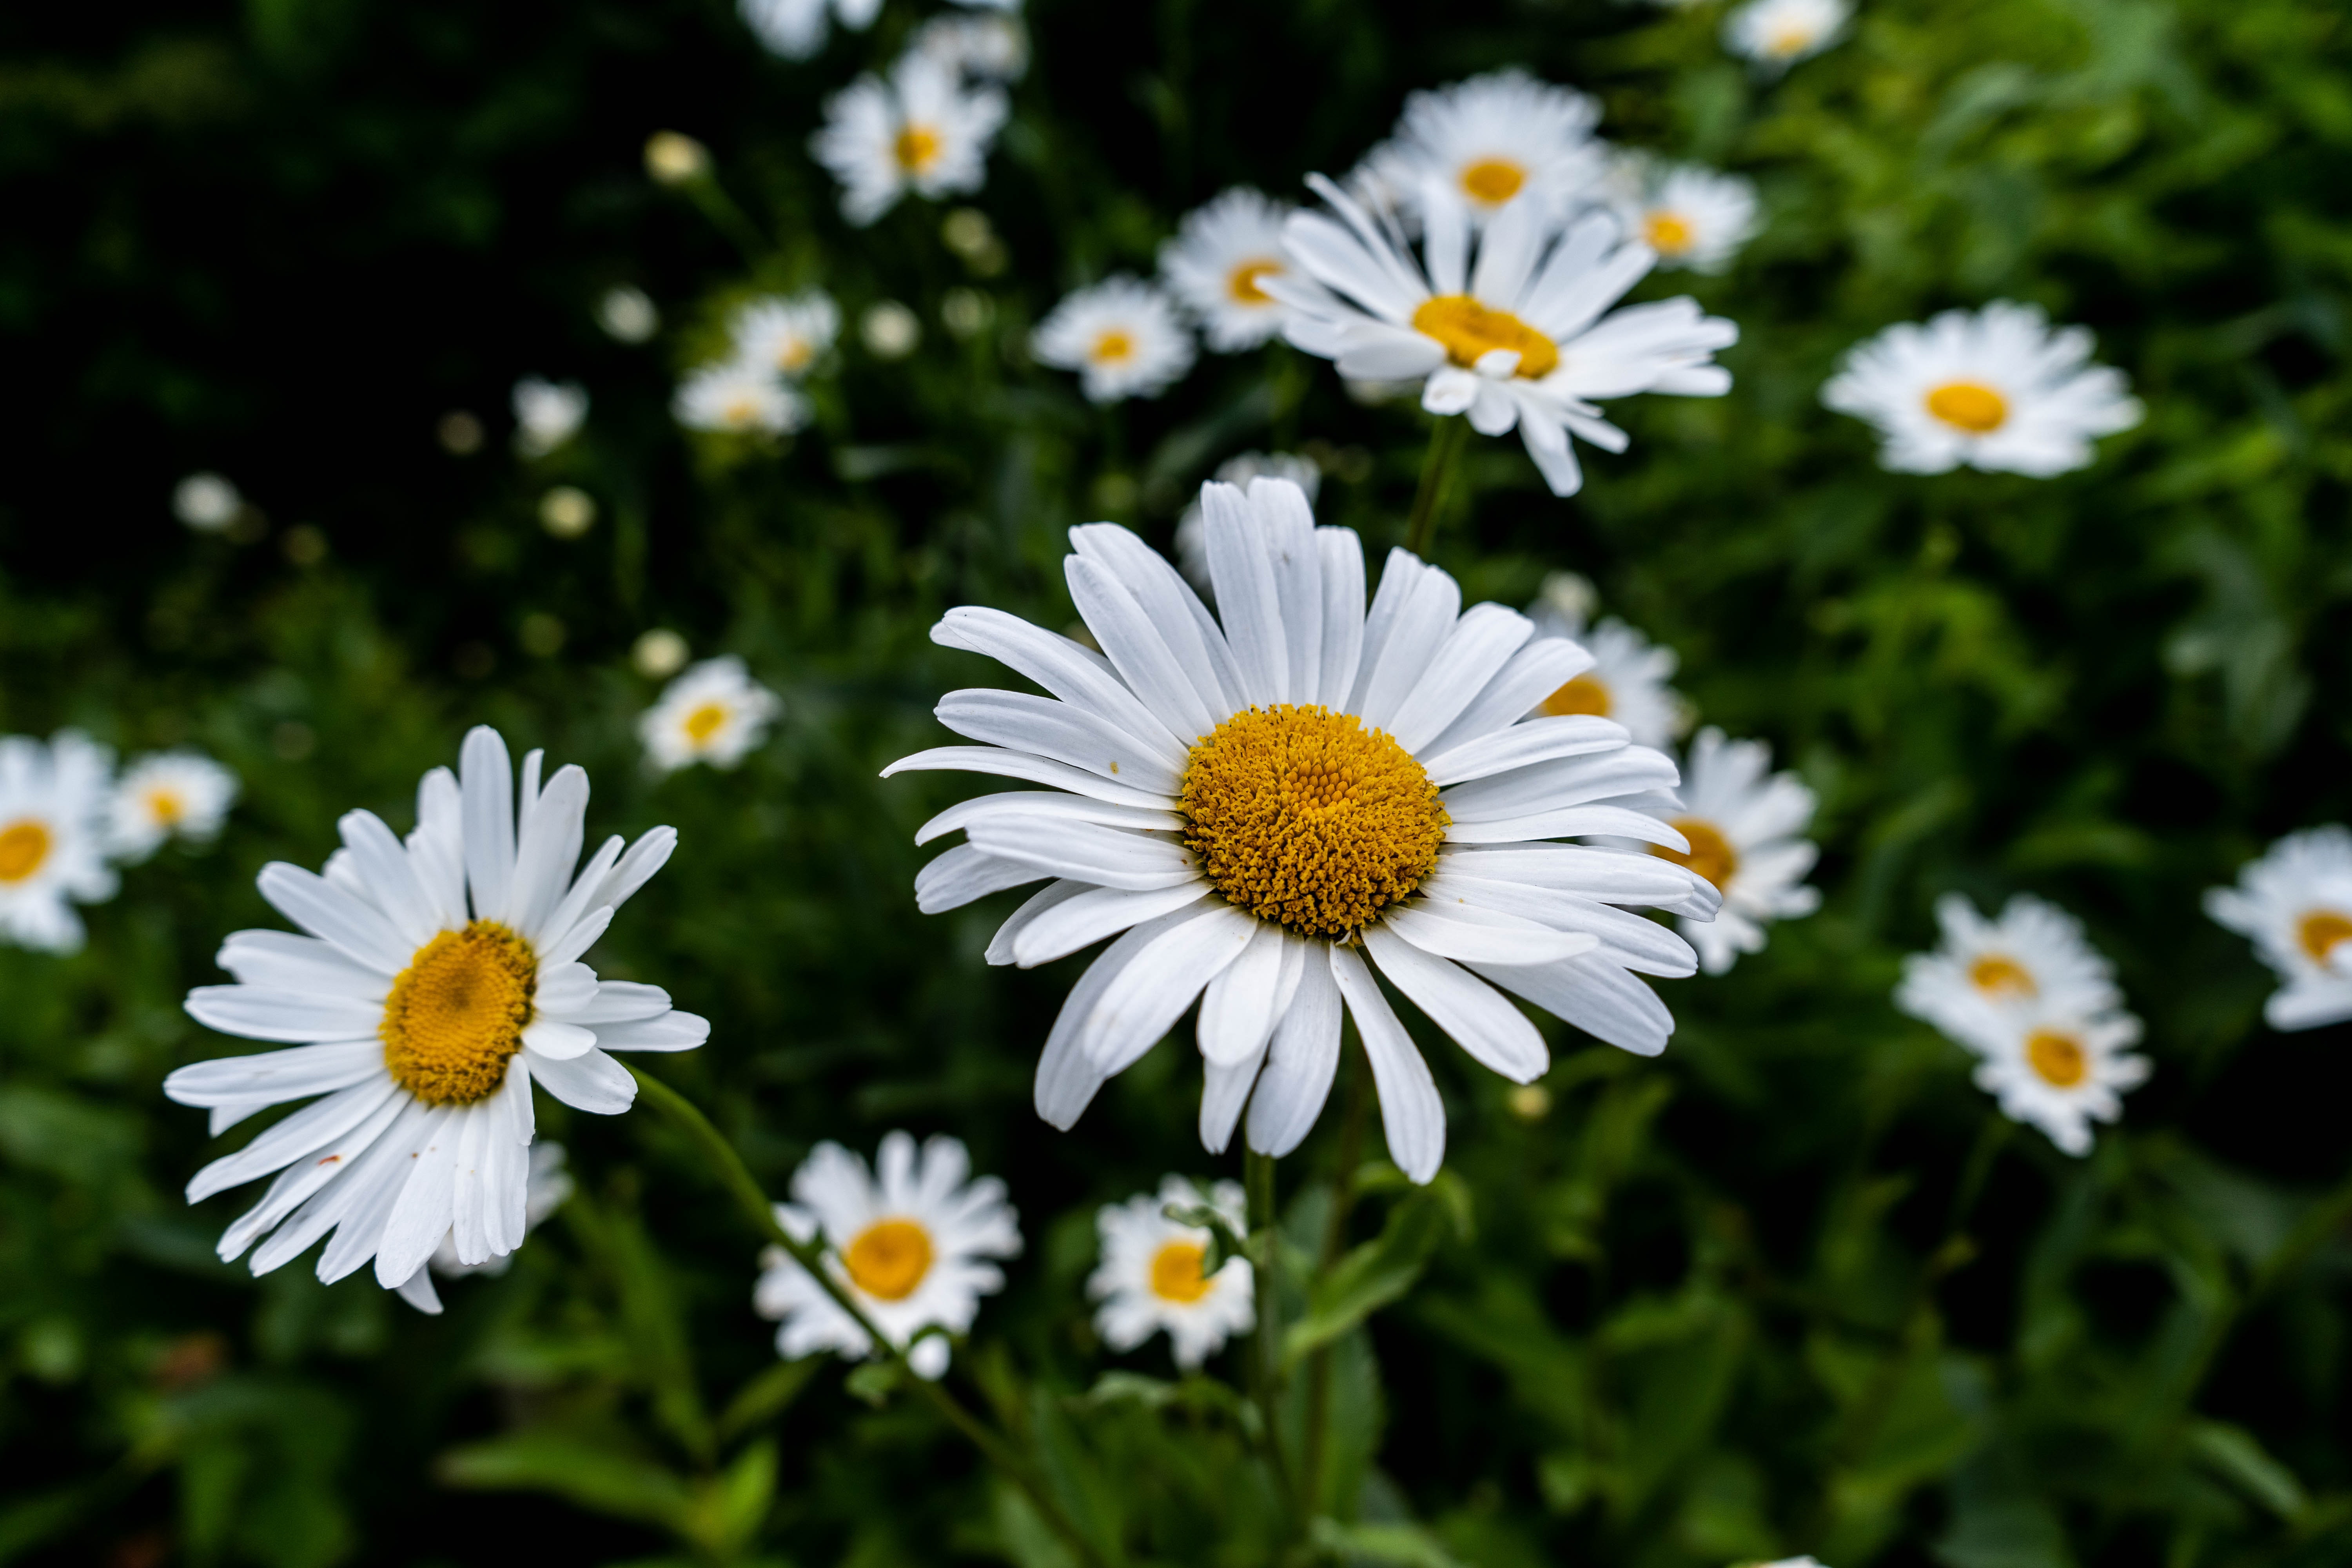
flower, oxeye daisy, flowering plant, daisy, marguerite daisy, petal, heath aster, chamaemelum nobile, chamomile, plant, mayweed, tanacetum balsamita, daisy family, tanacetum parthenium, spring, camomile, botany, wildflower, spanish daisy, asterales, aster, grass, meadow, herb, annual plant, pollen, tansy, plant stem, alpine aster, perennial plant